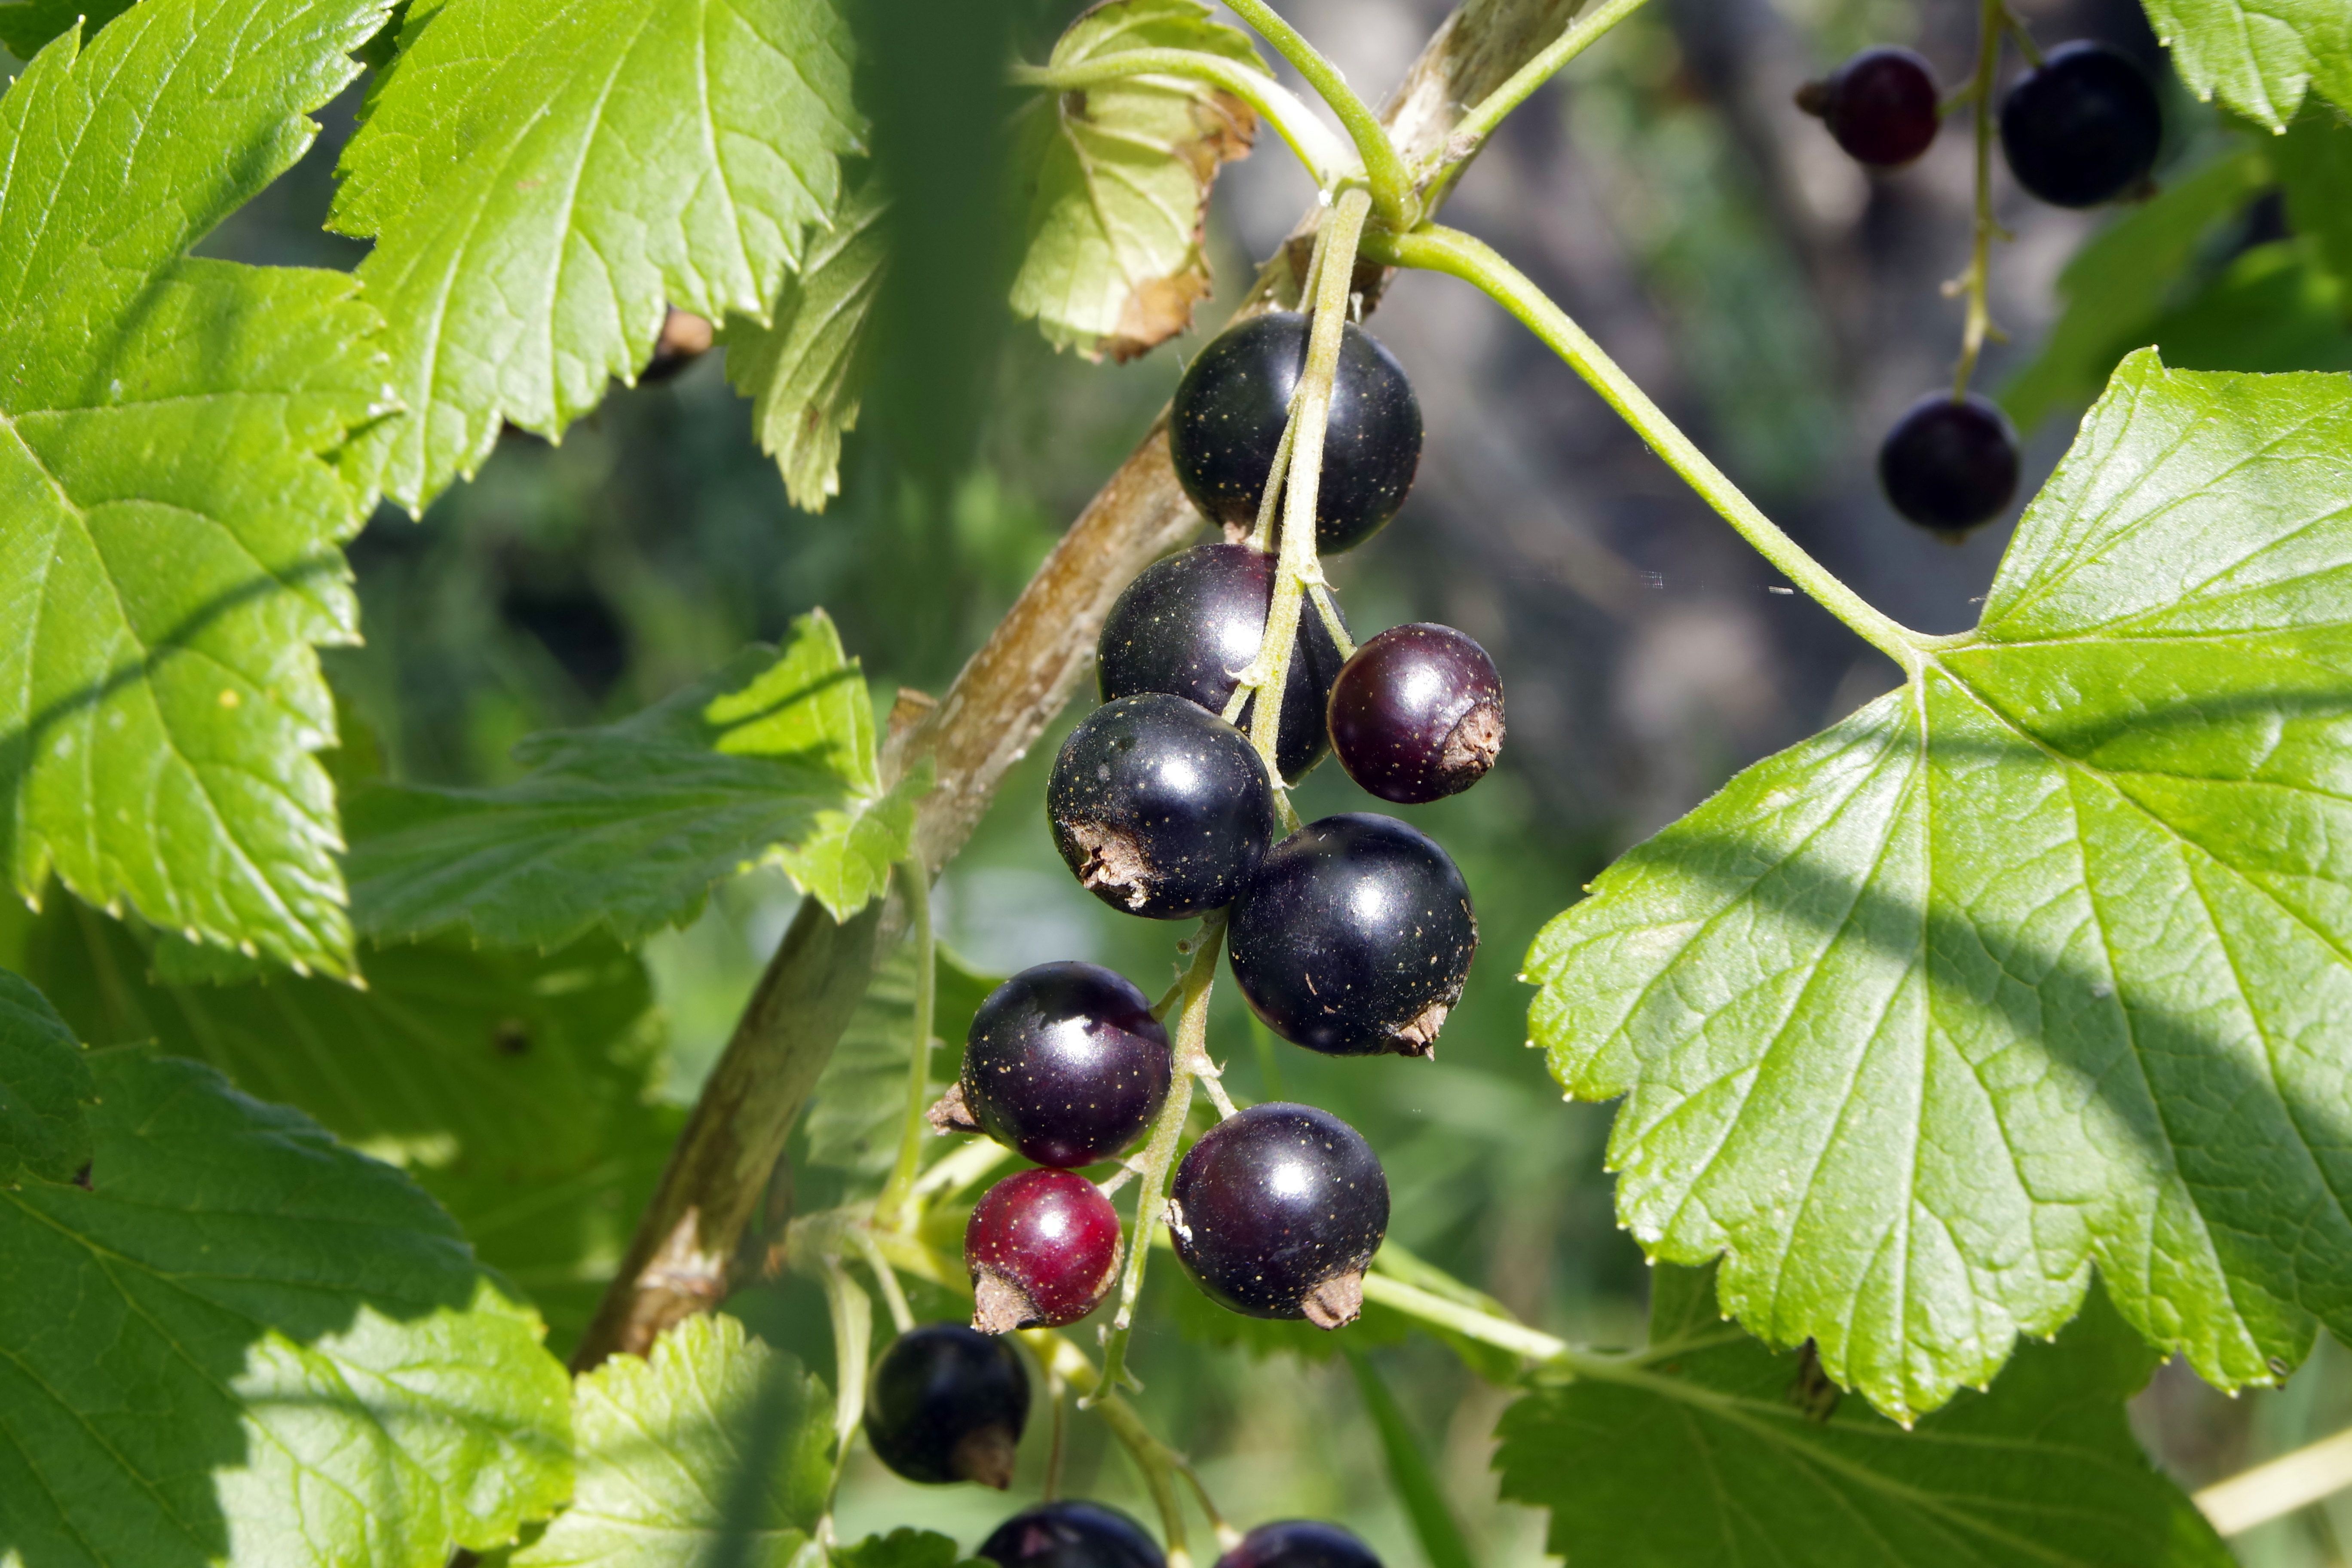
branch, plant, fruit, berry, flower, bush, food, produce, spray, natural, garden, healthy, dessert, blackberry, jam, sad, berries, shrub, antioxidant, taste, gooseberry, flowering plant, the plot, currant, compote, bilberry, damson, black currant, tincture, land plant, zante currant, chinese hawthorn, dewberry